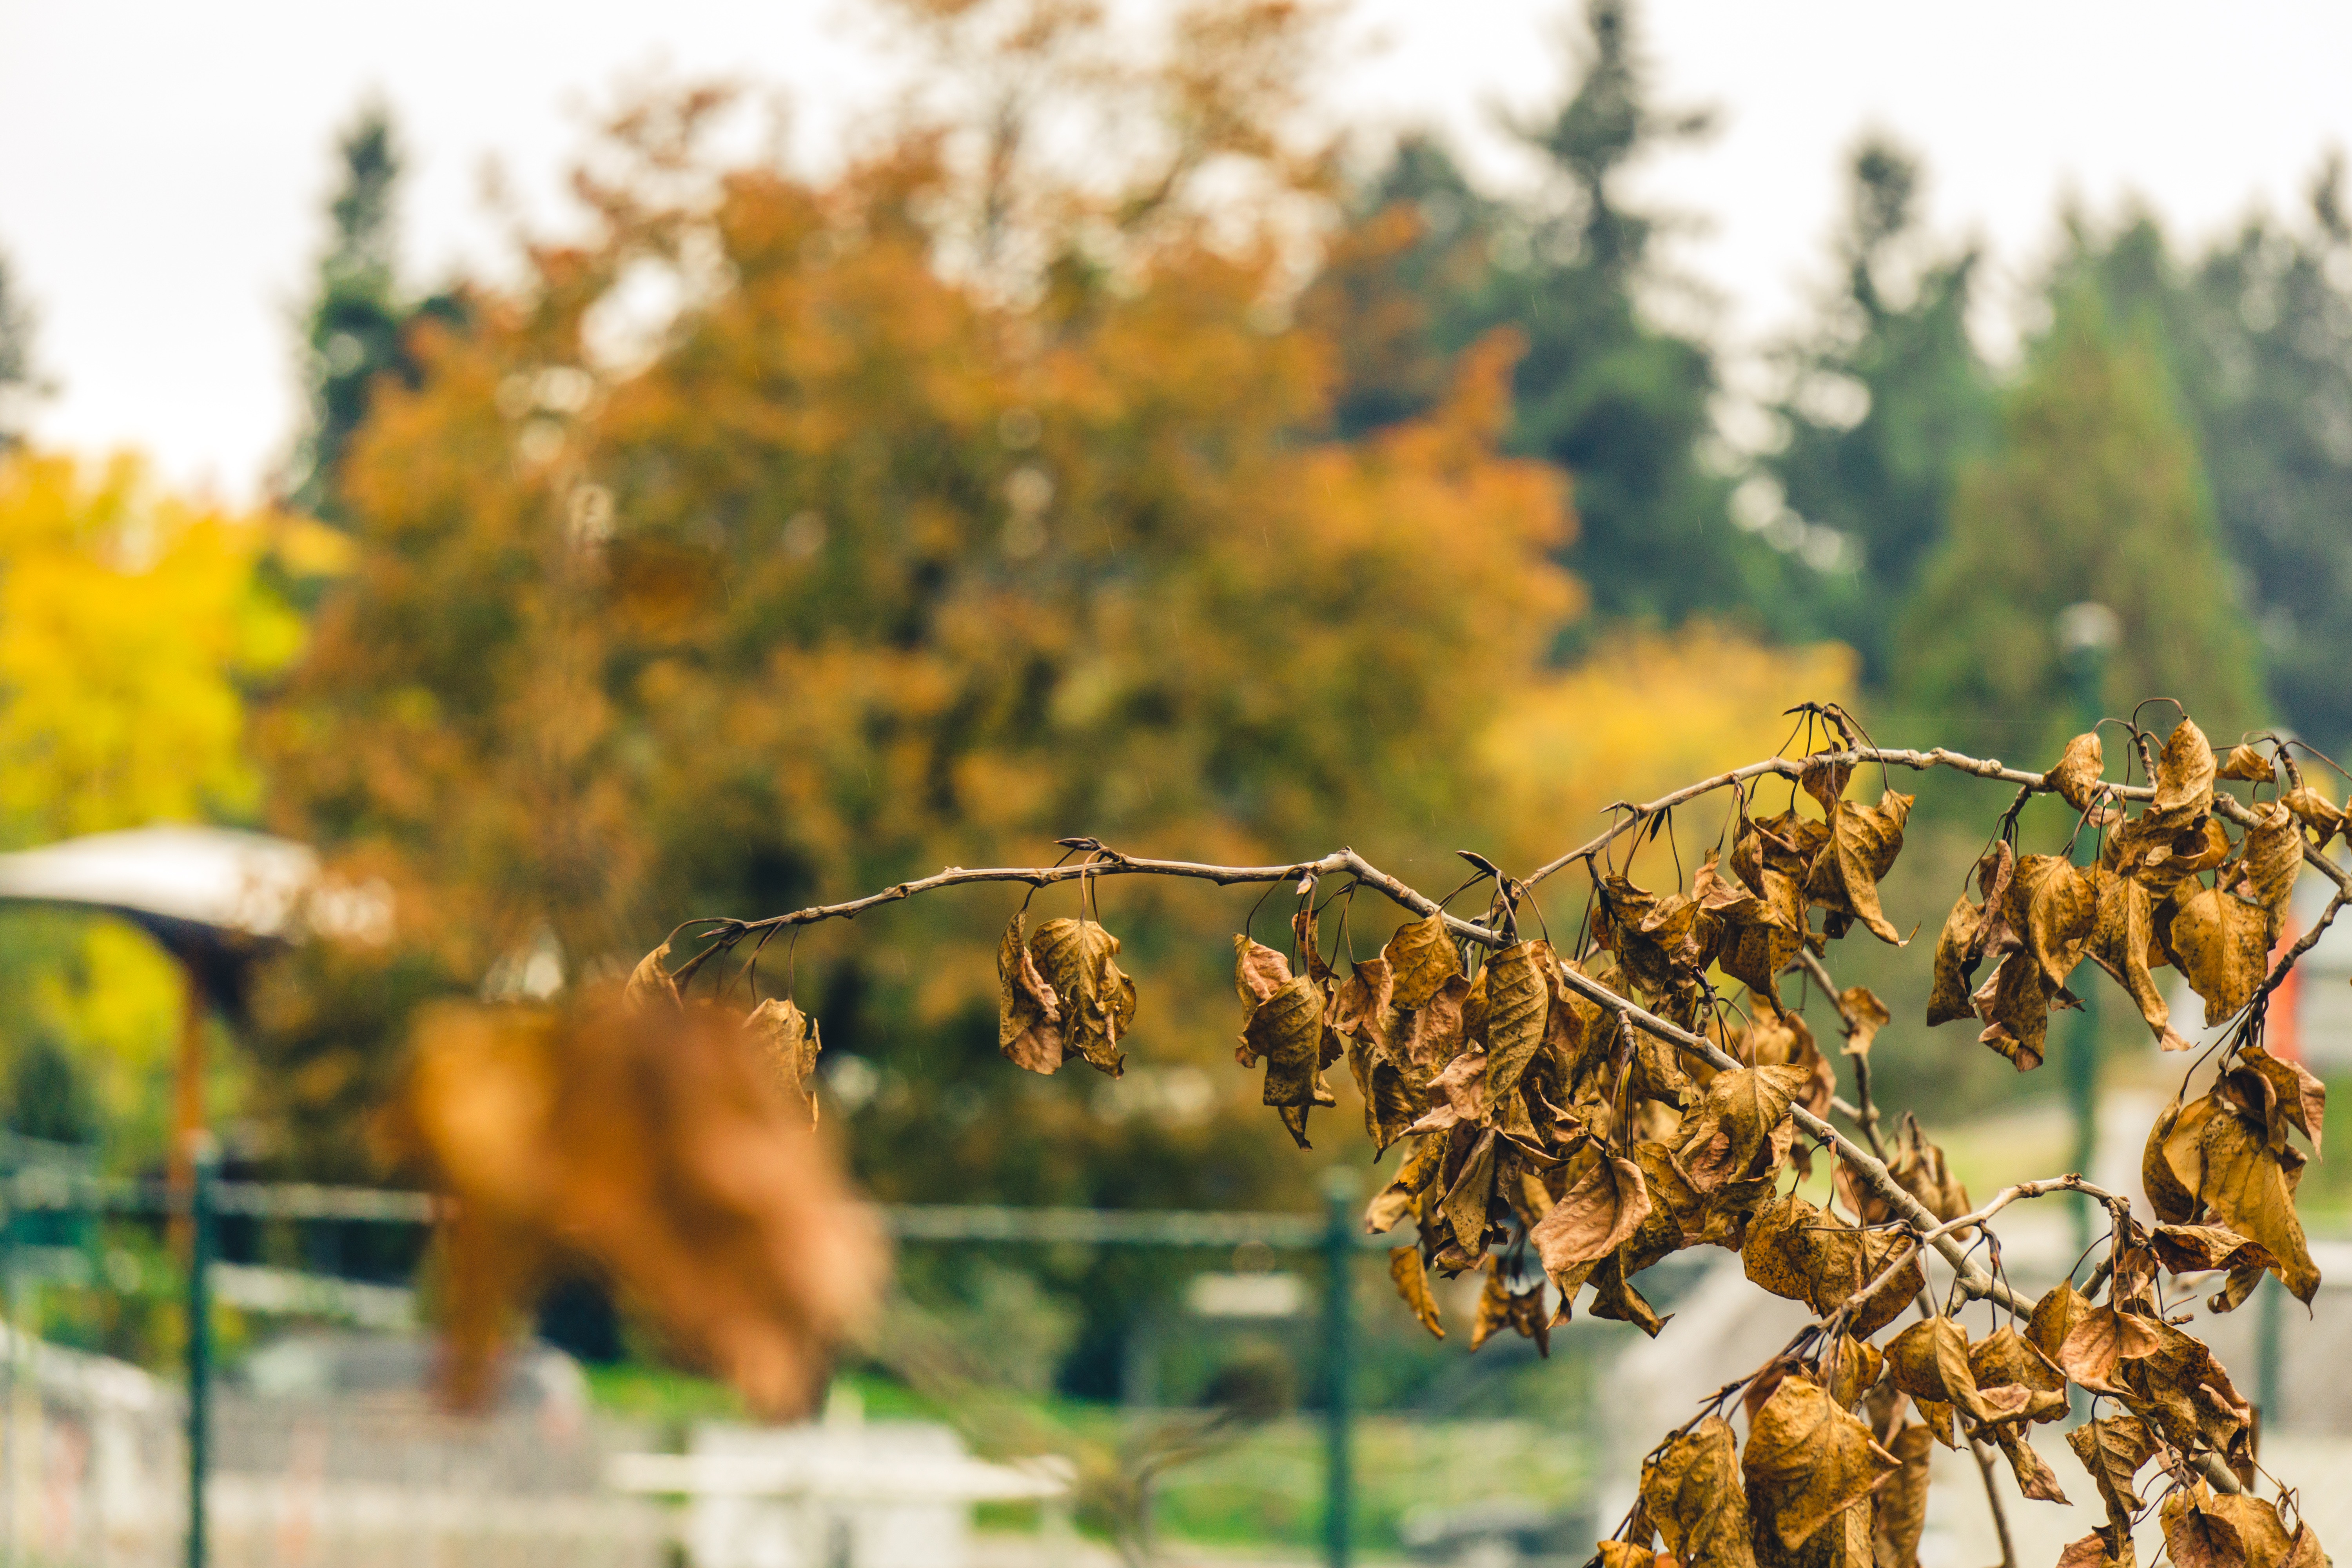
tree, branch, plant, leaf, flower, autumn, agriculture, season, woody plant